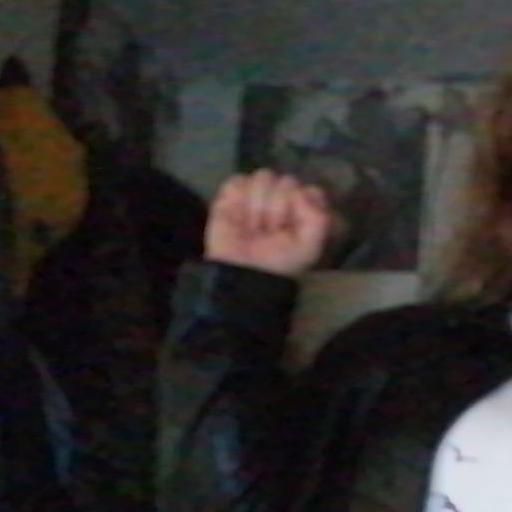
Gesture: fist